Sound, Cheshire

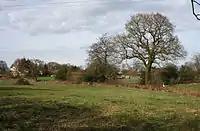
Pasture at Sound

The A530 runs along the south-east edge of the civil parish. Three unclassified roads run from the A530. Wrenbury Heath Road runs westwards towards Wrenbury Heath, where it joins the lane from Nantwich to Wrenbury. Sound Lane initially runs westwards, joining Wrenbury Heath Road at , and then turns northwards towards Ravensmoor, where it also joins the lane to Nantwich. Newtown Road connects the A530 and Sound Lane.